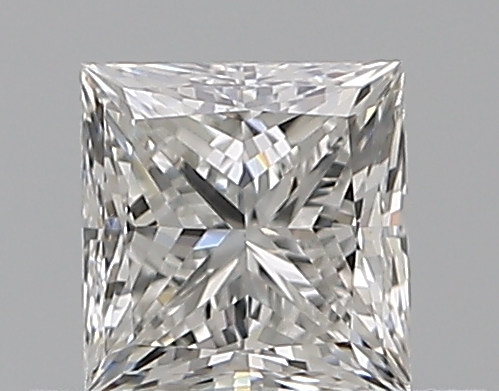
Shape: princess
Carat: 0.5
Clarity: SI1
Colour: F
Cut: VG
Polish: EX
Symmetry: VG
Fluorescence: N
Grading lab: GIA
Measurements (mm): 4.25 x 4.17 x 3.12